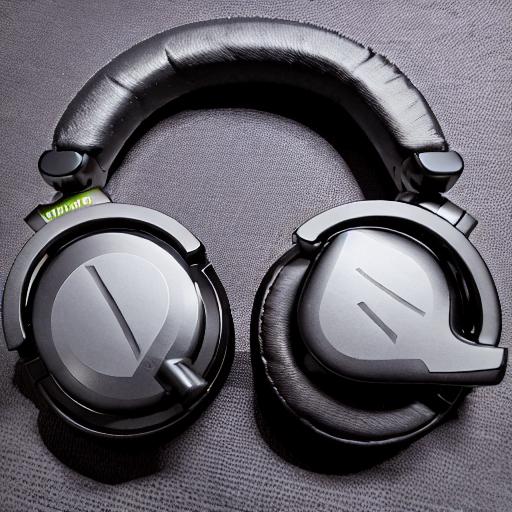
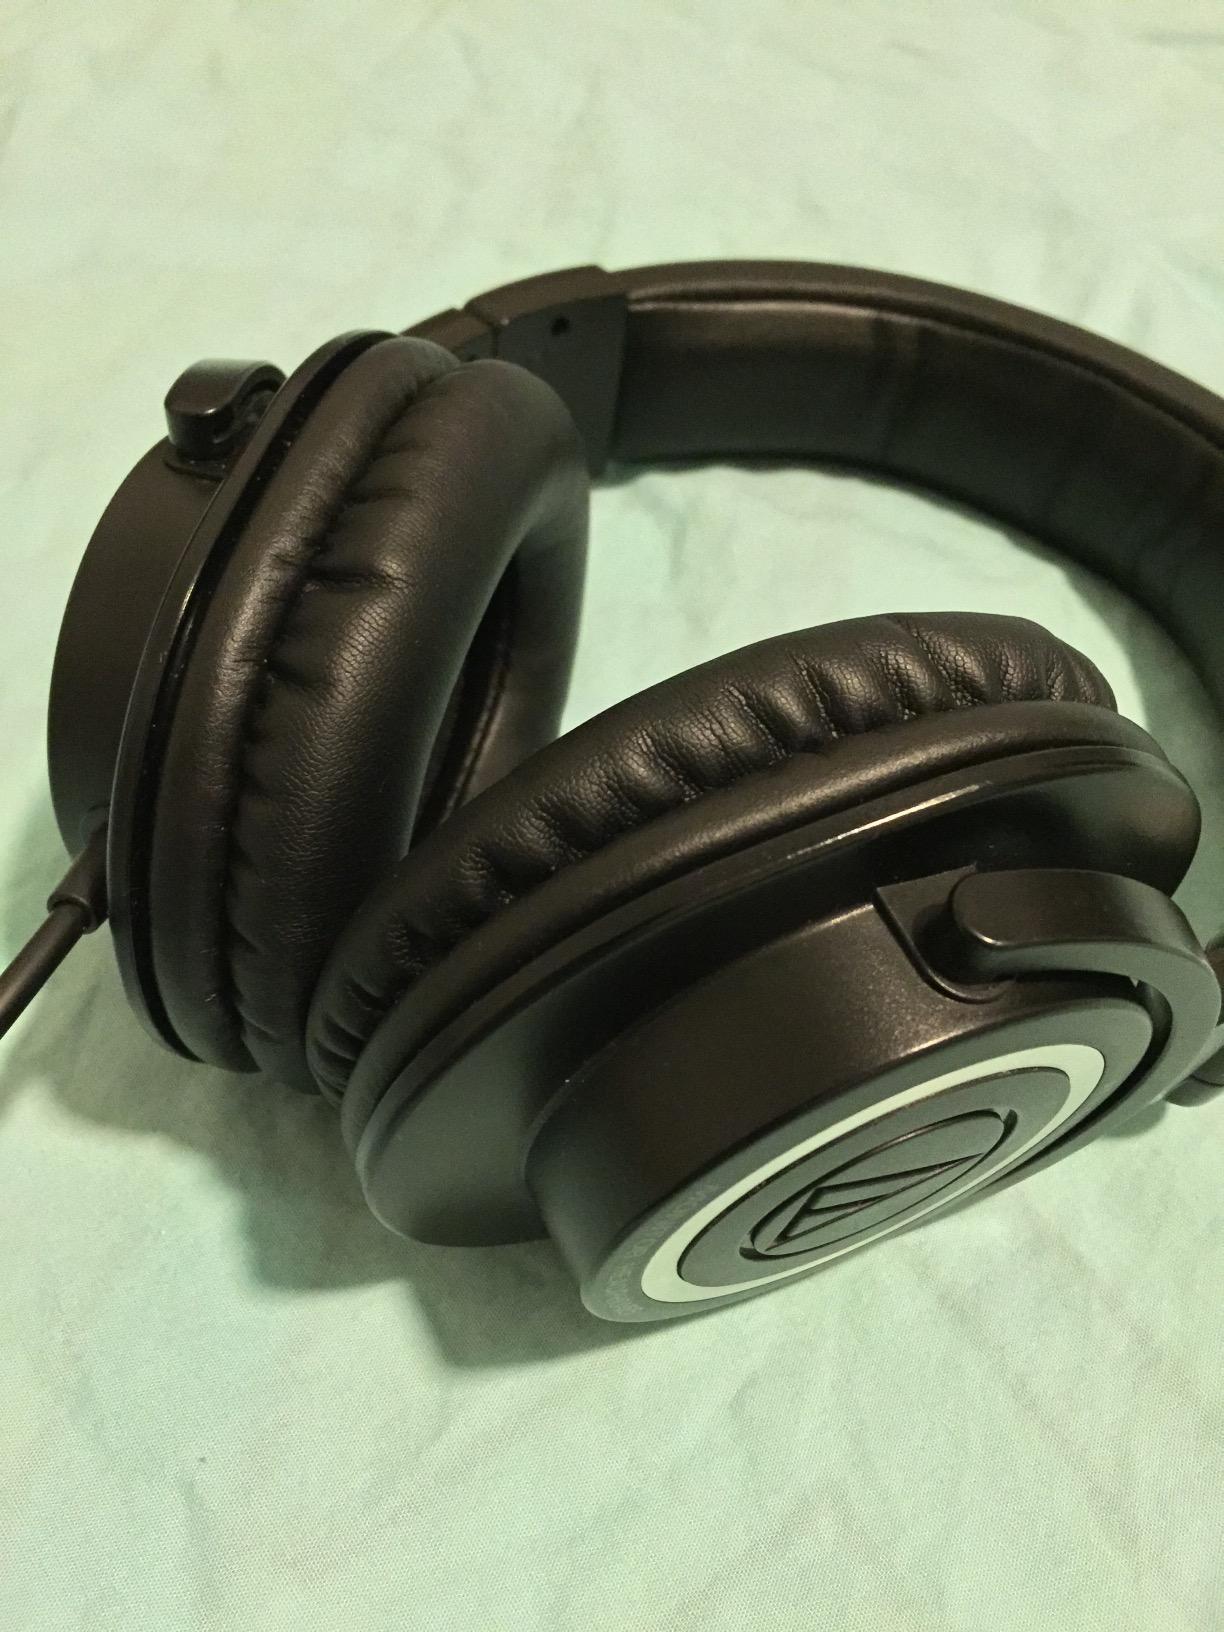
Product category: headphones
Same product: no